Traffic

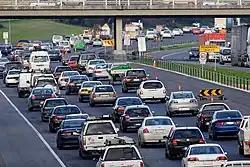
Traffic slows to a crawl on the Monash Freeway in Melbourne, Australia through peak hour traffic.

The actual appearance of pedestrian crossings varies greatly, but the two most common appearances are: (1) a series of lateral white stripes or (2) two longitudinal white lines. The former is usually preferred, as it stands out more conspicuously against the dark pavement.